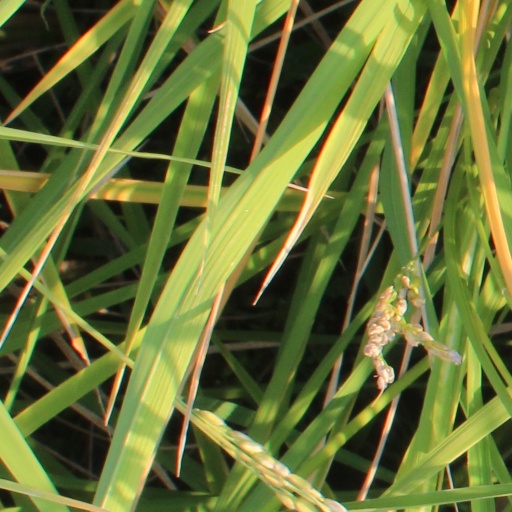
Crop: rice